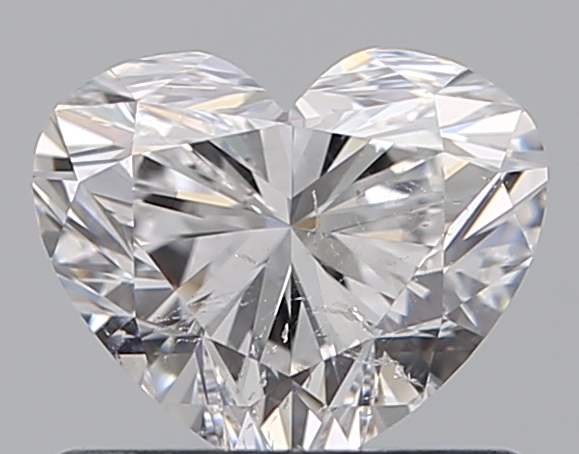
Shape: heart
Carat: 0.7
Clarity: SI2
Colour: D
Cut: EX
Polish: EX
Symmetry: EX
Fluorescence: N
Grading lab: GIA
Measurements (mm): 5.16 x 6.13 x 3.71